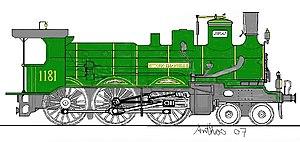
La Società per le Ferrovie dell'Alta Italia, ou SFAI, était une société ferroviaire privée italienne, fondée en 1865 et disparue en 1885.